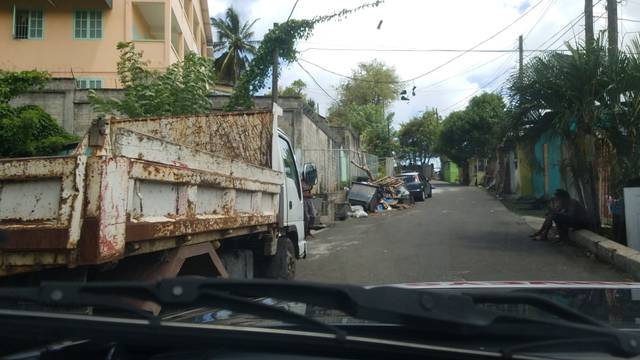
Region: Saint Lucia
Coordinates: 14.009, -60.996